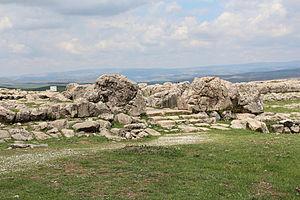
Ville basse de Hattusa, Turquie